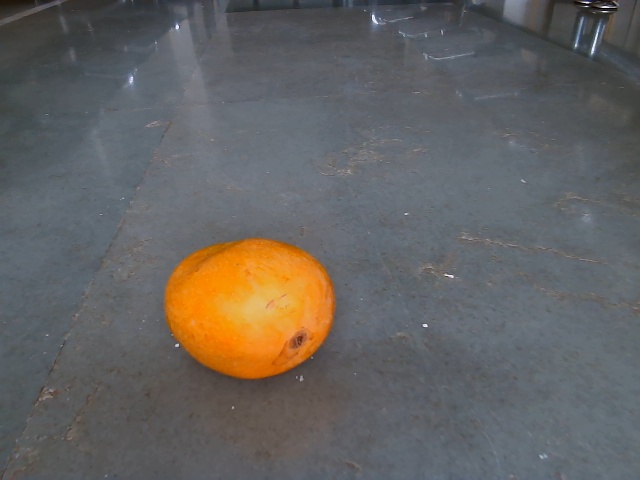
Label: Ripe_Mango